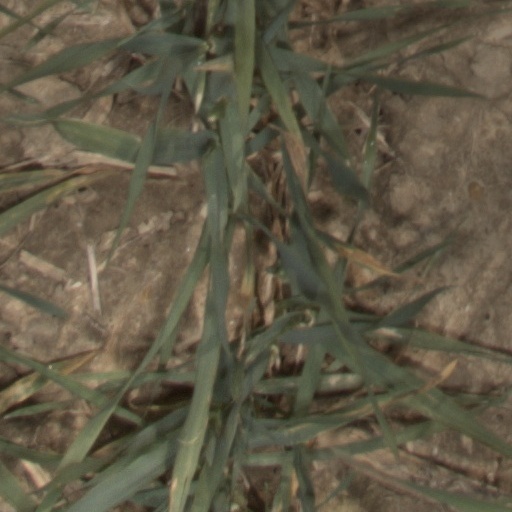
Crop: wheat